South Carolina Highway 31

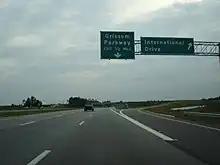
SC 31 at Grissom Pkwy going south

To avoid the difficulties that occurred with the failed tax increase, the committee sought ideas from the community. A series of public hearings were held in late June and early July 1996 to determine what would be best for the new roadway. A predominant idea at the time for funding would call for a 1.5 percent hospitality tax, along with state funding, to finish the SC 22 and construct the Carolina Bays Parkway. In August, the committee made several recommendations. One proposed that instead of the $750 million cost associated with the entire parkway, only a portion would be built around N. Myrtle Beach to create a bypass around it costing $150 million. Some members of the task force and Myrtle Beach city council were concerned that the road would be built farther away from the traffic problem areas. Had the parkway not been built until years later, the costs would have increased dramatically due to future homes in Carolina Forest in the path of the roadway. Another issue with the road was how much traffic it would carry and how many lanes it should carry. The recommendation was given as two lanes with land available for a future six lanes. A later committee suggestion proposed four lanes. When the highway was finally built, it would be six lanes throughout.